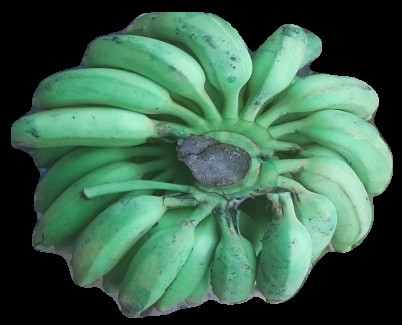
Variety: elakki-bale
Grade: grade2